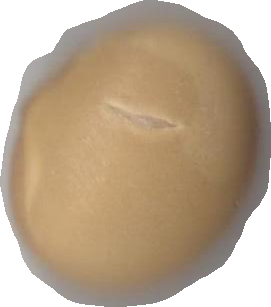
Variety: Dega